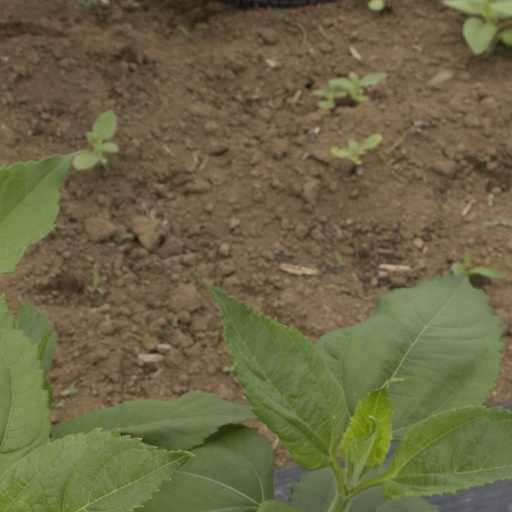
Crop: Jerusalem artichoke